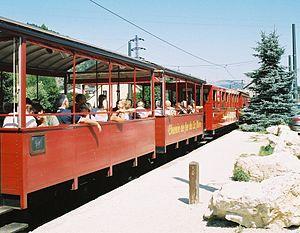
Le chemin de fer de La Mure, dit aussi le petit train de La Mure, est un chemin de fer à voie étroite, devenu depuis 1997 une ligne touristique reliant Saint-Georges-de-Commiers à La Mure, dans le sud du département de l'Isère.